Aluminium–copper alloys

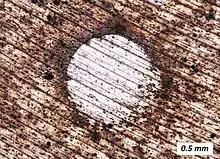
Corrosion of duralumin

Aluminium–copper alloys are mainly used in , where their low corrosion resistance plays a subordinate role. Corrosion resistance can be greatly enhanced by the metallurgical bonding of a high-purity aluminium surface layer, referred to as alclad-duralum. To this day alclad materials are used commonly in the aircraft industry. The alloys are processed by rolling, forging, extrusion and partly by casting. Typical uses for wrought Al–Cu alloys include: